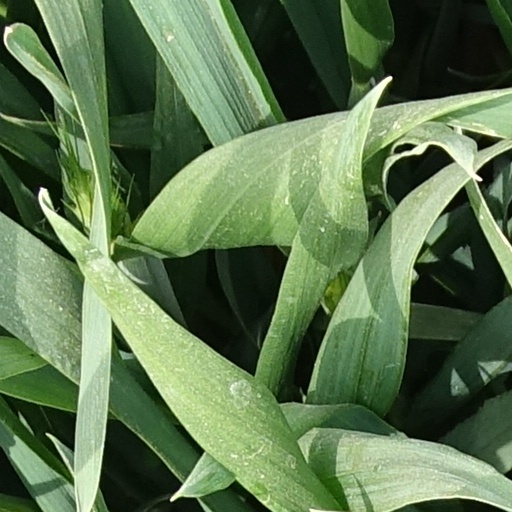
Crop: wheat